Peter Abelard

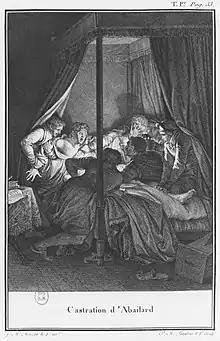
Abelard, attacked and castrated

To appease Fulbert, Abelard proposed a marriage. Héloïse initially opposed marriage, but to appease her worries about Abelard's career prospects as a married philosopher, the couple were married in secret. (At this time, clerical celibacy was becoming the standard at higher levels in the church orders.)